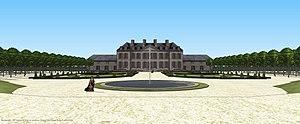
Restitution du château de Bourneville, XVIIIe siècle.
Marolles est une commune française située dans le département de l'Oise en région Hauts-de-France.